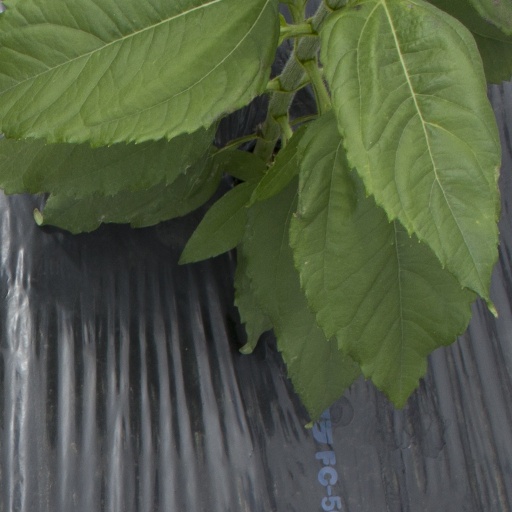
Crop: Jerusalem artichoke